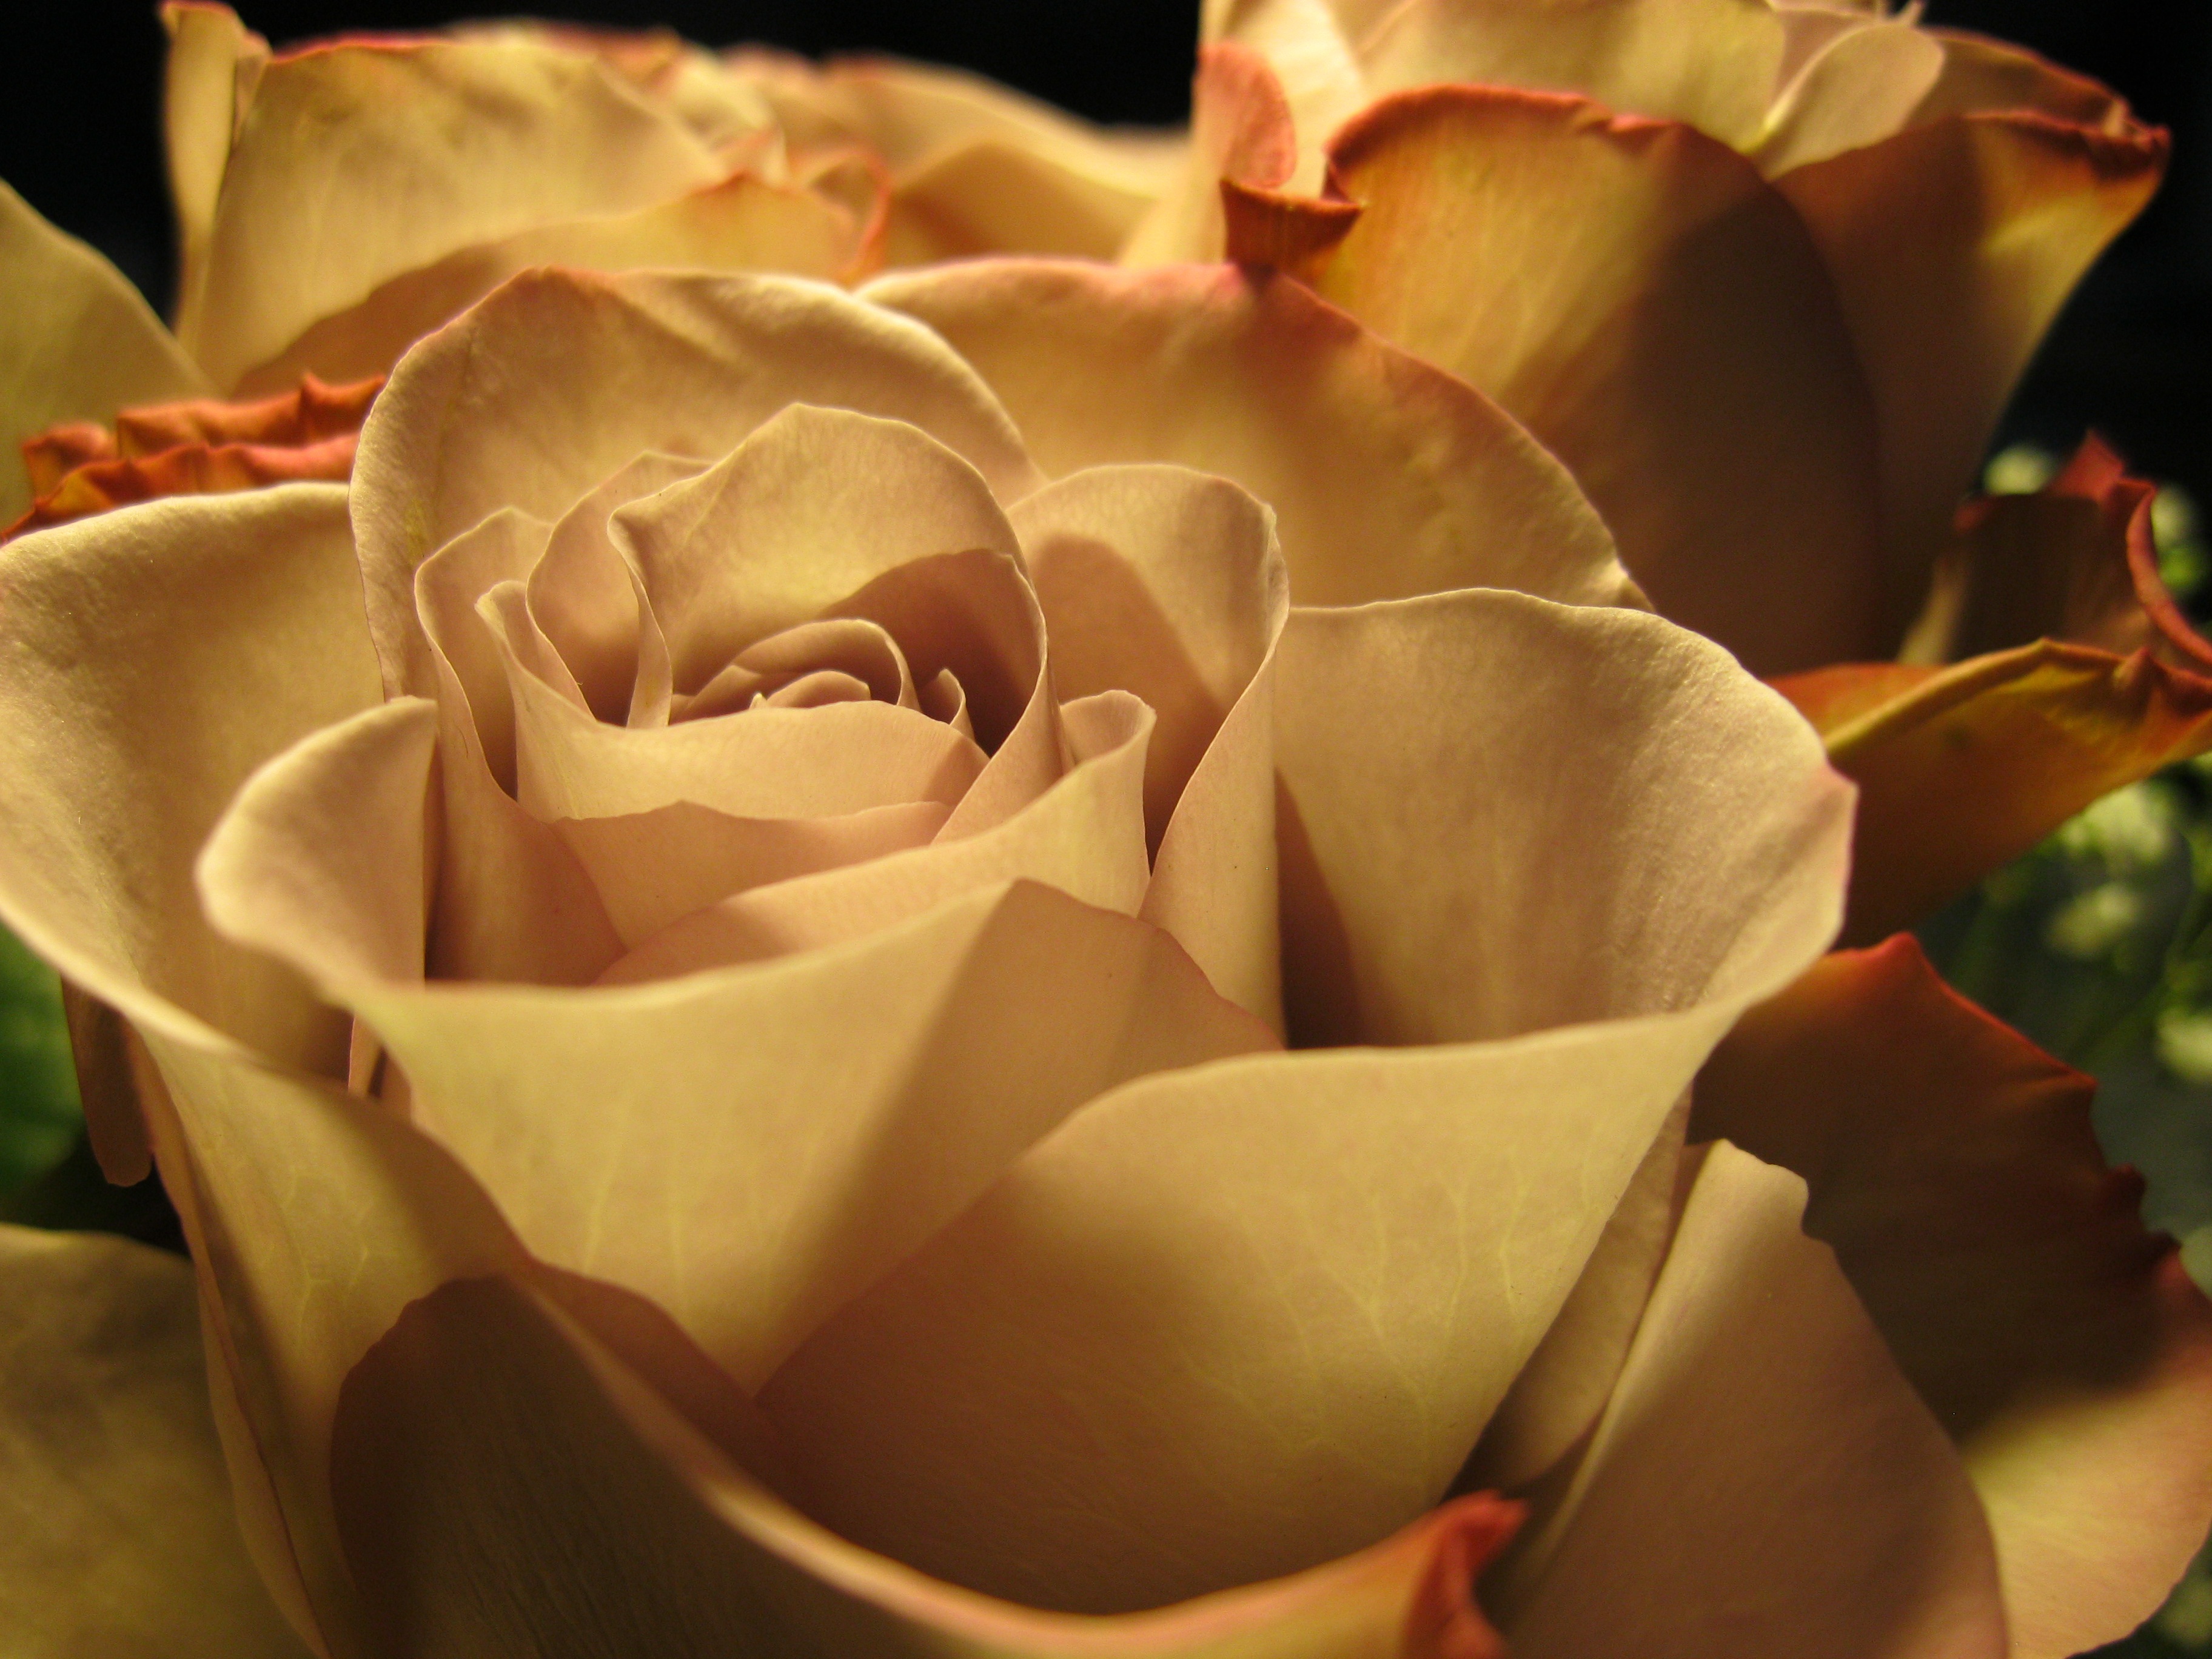
blossom, plant, photography, leaf, flower, petal, bloom, rose, romance, yellow, close, flora, close up, macro photography, flowering plant, garden roses, rose family, land plant, rose order